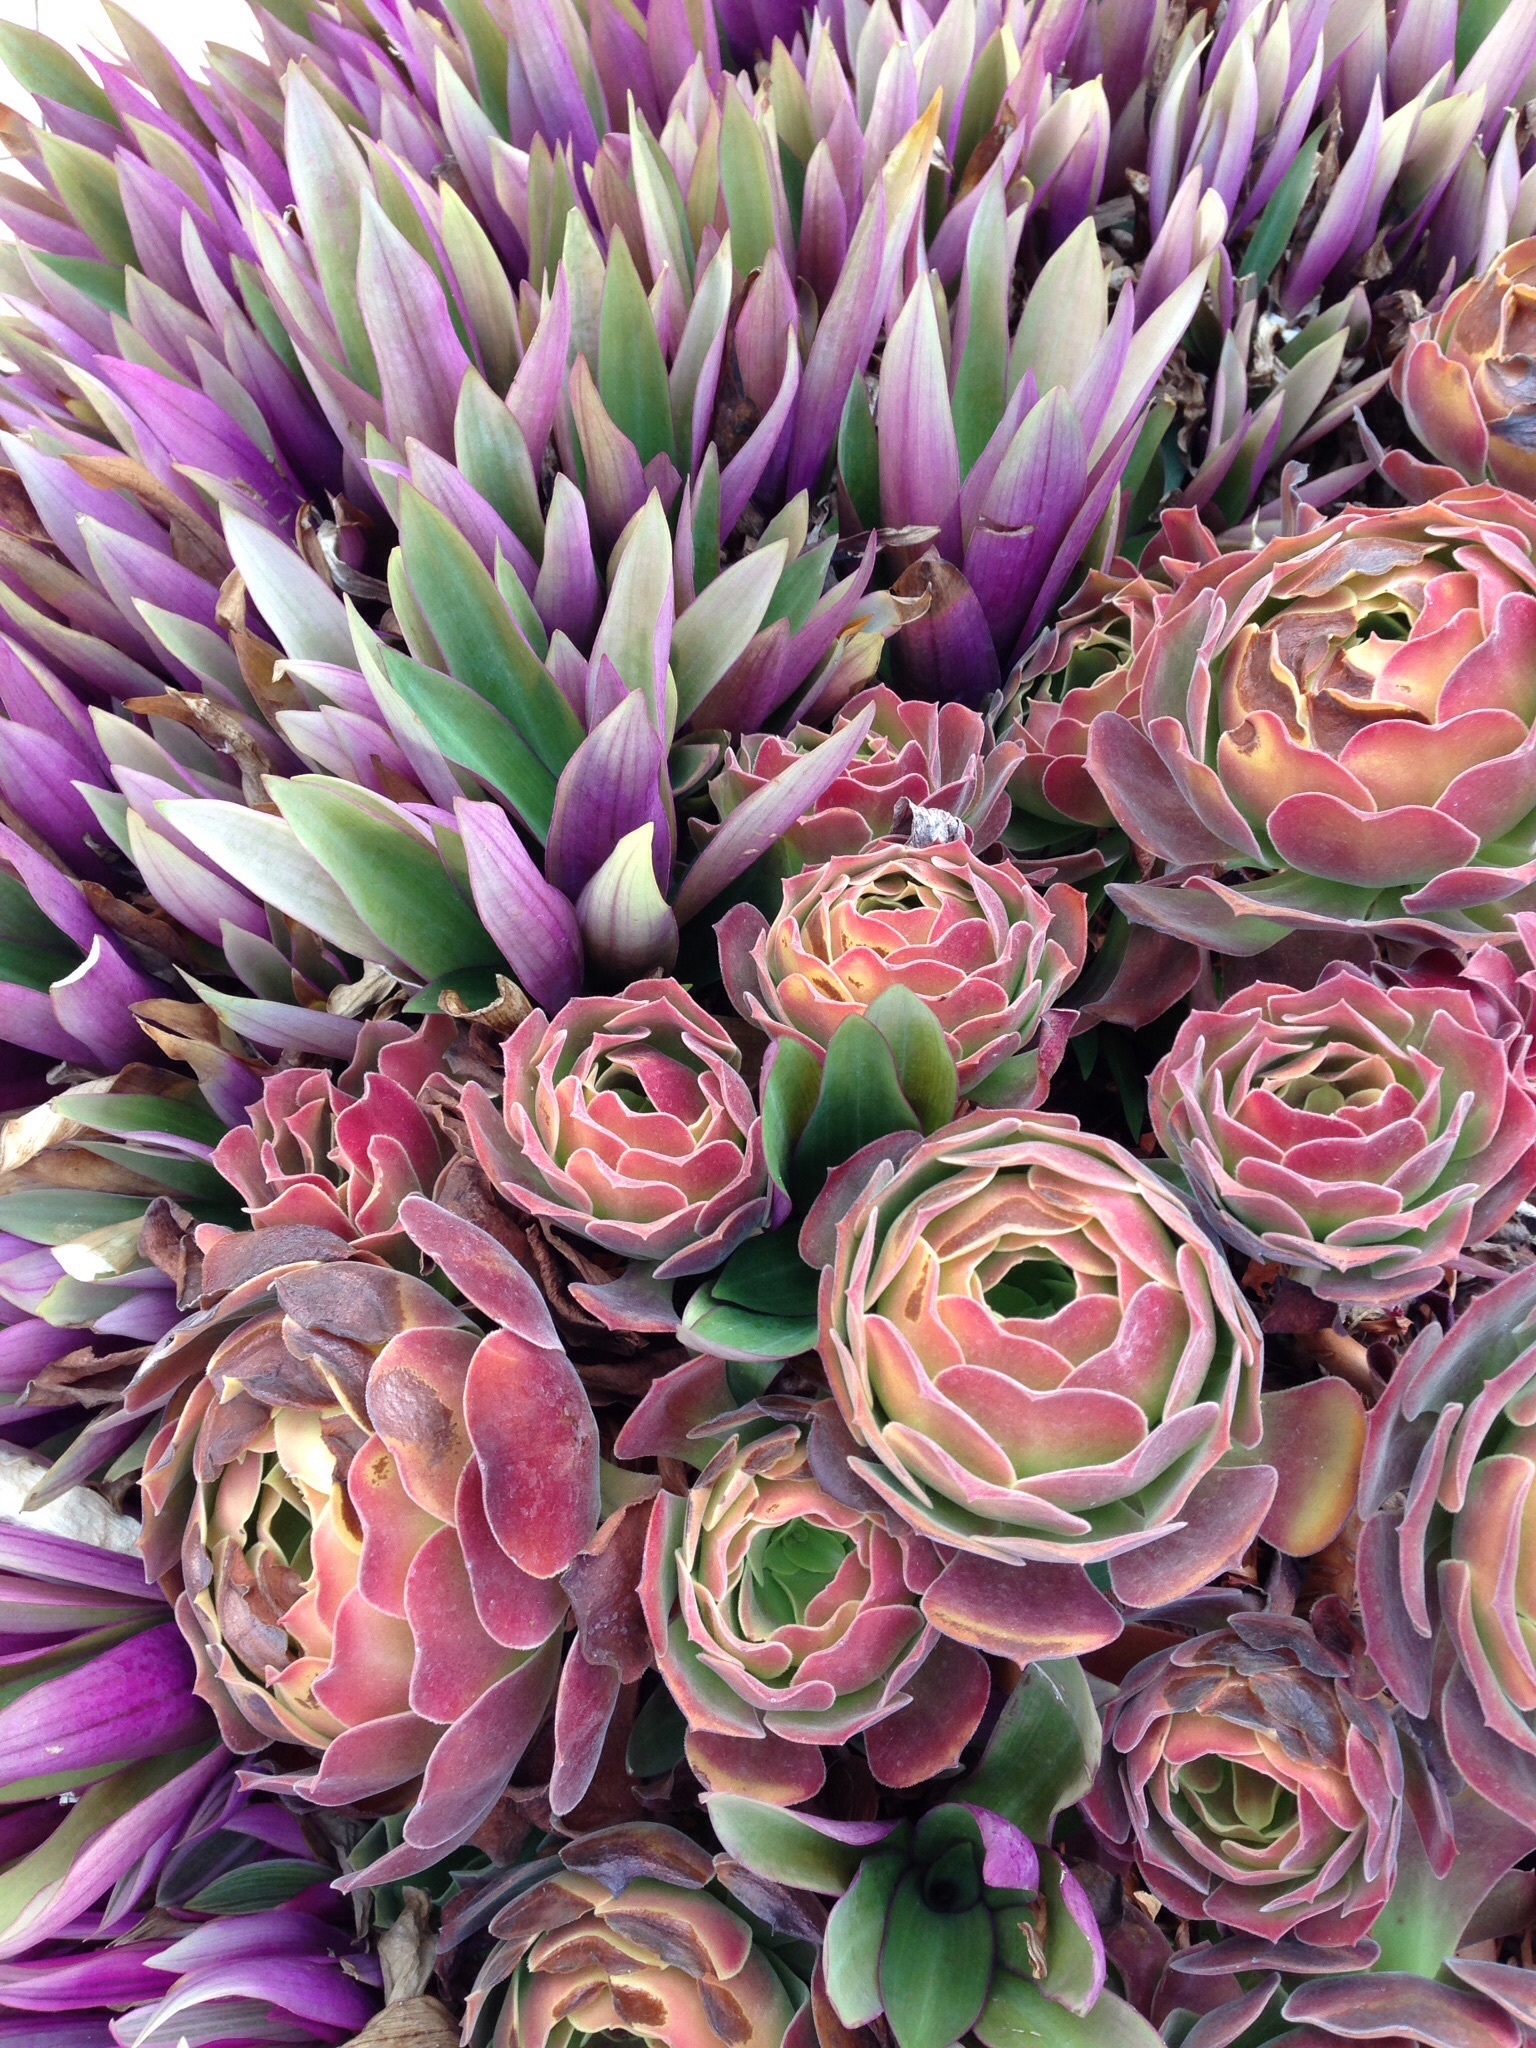
cactus, plant, flower, purple, petal, mediterranean, produce, flora, south, vegetation, thistle, agave, floristry, flowering plant, daisy family, flower bouquet, cut flowers, exotics, floral design, land plant, flower arranging